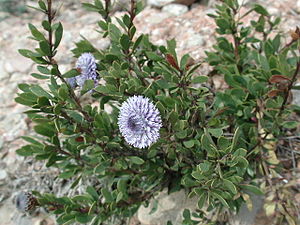
Flora på Simi / Galleri
Globularia alypum
Floraen på Simi, der er en græsk ø i Dodekaneserne tæt på Tyrkiet, er stærkt præget af menneskers virke gennem mindst 3.000 år. De oprindelige skove med Calabrisk Fyr, Kermes-Eg, Oliventræ, Johannesbrød og Græsk Ene er for længst fældet, og jordlaget er udpint eller vasket i havet. De gentagne skovbrande og gedeholdet på øen har forhindret nyopvækst af træer i større målestok, og de nævnte arter ses kun på meget stejle steder, hvor gederne ikke kan nå de unge planter. I stedet er øen præget af dværgbuskheder, de såkaldte frygana, som er en variant af de garriguer, der opstår under tilsvarende betingelser i det vestlige middelhavsområde.